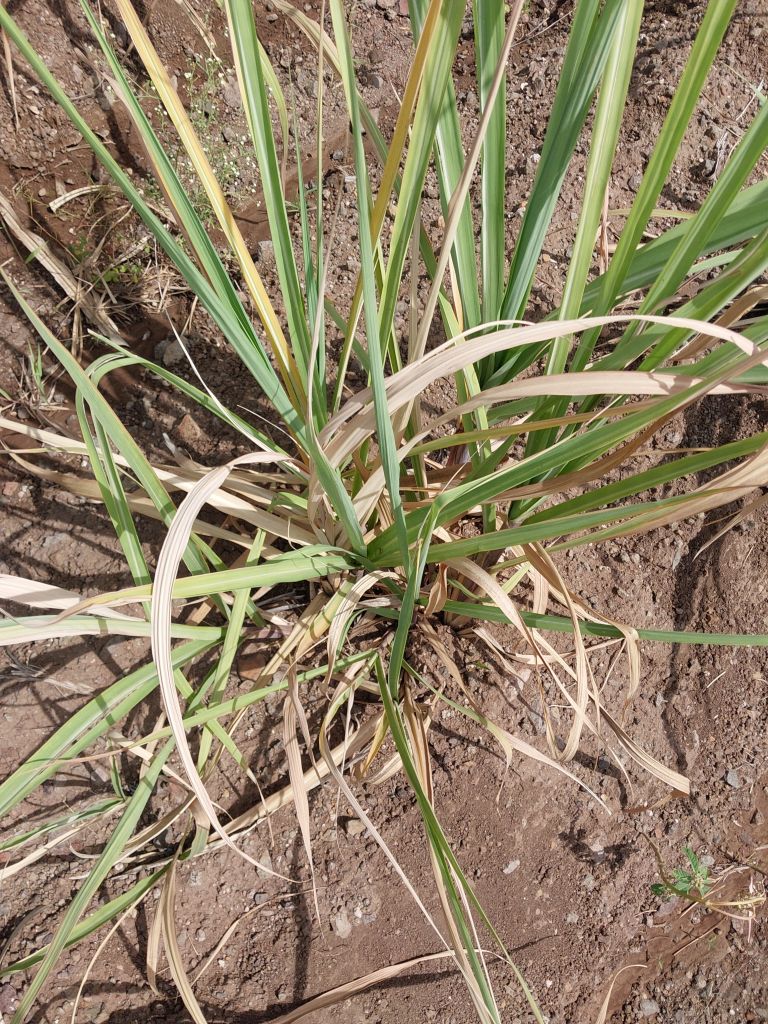
Label: Grassy shoot